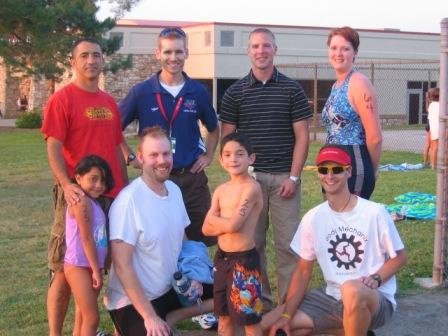
Label: not_food